2 Field Engineer Regiment (South Africa)

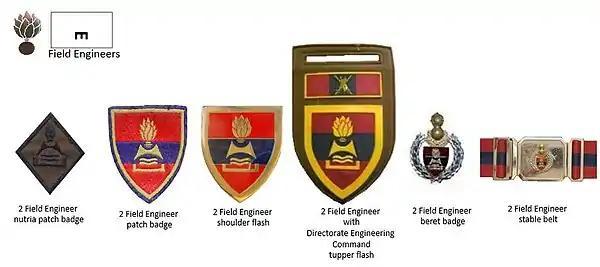
SADF era 2 Field Engineer Regiment Insignia

The main function of 2 Field Engineer Regiment is to provide mobility to, and ensuring the survivability of the landward forces of the SANDF, and to deny the mobility of the enemy when needed.